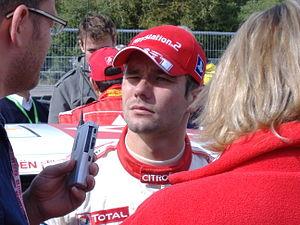
États-Unis : Le Président George W. Bush met son veto à la loi du 25 et 26 avril sur le financement sous condition de l'intervention américaine en Irak.
Sébastien Loeb conquiert en 2005 son deuxième titre de champion du monde des rallyes au terme d'une saison record durant laquelle il s'imposa à dix reprises, dont six fois consécutivement, et enregistra un temps scratch dans près d'une spéciale sur deux en dépit des contraintes significatives du balayage imposées au leader du classement mondial par le règlement de l'époque. Désormais épaulé par François Duval à la suite de la retraite de Carlos Sainz, les deux hommes offrent à Citroën un troisième sacre de rang chez les Constructeurs. Mais cette nouvelle consécration ne suffit pas à remettre en question la décision du groupe PSA de mettre un terme à ses activités en rallyes mondiaux, laissant l'Alsacien sans volant officiel en fin d'année. Loeb participe également pour la première fois de sa carrière à une course sur circuit d'envergure internationale avec un engagement aux 24 Heures du Mans au sein de la structure Pescarolo Sport. Il termine sa saison sportive en répondant à nouveau présent pour l'édition annuelle de la Course des Champions au cours de laquelle il remporte un deuxième titre dans l'épreuve individuelle.
Sébastien Loeb, né le 26 février 1974 à Haguenau, est un pilote de rallye français reconverti dans les compétitions sur circuit dans un premier temps, puis en rallye-raid et en rallycross plus récemment. Engagé sous les couleurs de Citroën Racing, il remporte avec son copilote Daniel Elena le championnat du monde des rallyes neuf fois consécutivement de 2004 à 2012 au terme de dix saisons complètes. Détenteur à son époque de la plupart des records de la discipline, acquis lors d'une période où le règlement imposait des ordres de passage pénalisants au numéro un mondial, il est le pilote le plus titré du sport automobile, le premier à s'être imposé dans trois championnats du monde FIA différents, et considéré par de nombreux observateurs et spécialistes comme le plus grand pilote de rallye de tous les temps. Vainqueur de compétitions internationales en GT puis en Tourisme, médaillé d'or aux X Games, sacré Champion des Champions à trois reprises et tombeur du record de la course de côte de Pikes Peak, il s'affirme également comme l'un des pilotes les plus complets.